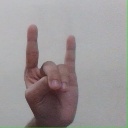
अक्षर: श